Huey Long

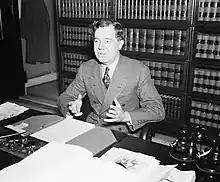
Long speaking from behind his desk at the Capitol, 1935

In March 1933, Long revealed a series of bills collectively known as "the Long plan" to redistribute wealth. Together, they would cap fortunes at $100 million, limit annual income to $1 million, and cap individual inheritances at $5 million.